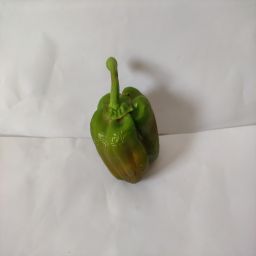
Crop: Bell Pepper
Quality: Old